Comana (Cappadocia)

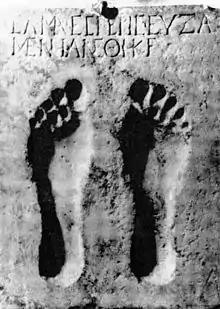
"Dedication to the Comana's goddess Ma", National Museum in Warsaw.

There was a tradition that Orestes, with his sister, brought from Tauric Scythia the sacred rites of this temple, which were those of Tauropolos Artemis. Here Orestes deposited the hair that he cut from his head to commemorate the end of his sufferings, and hence, according to a folk etymology of the Greeks, came the name of the place, Comana. And in later times, to make the name suit the story better, as it was supposed, it was changed to . (Eustath. "ad Dionys." v. 694; Procop. "Persic." i. 17.)